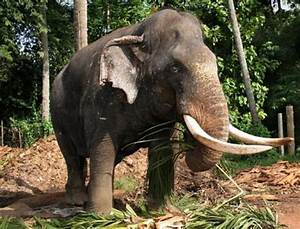
Label: elefante